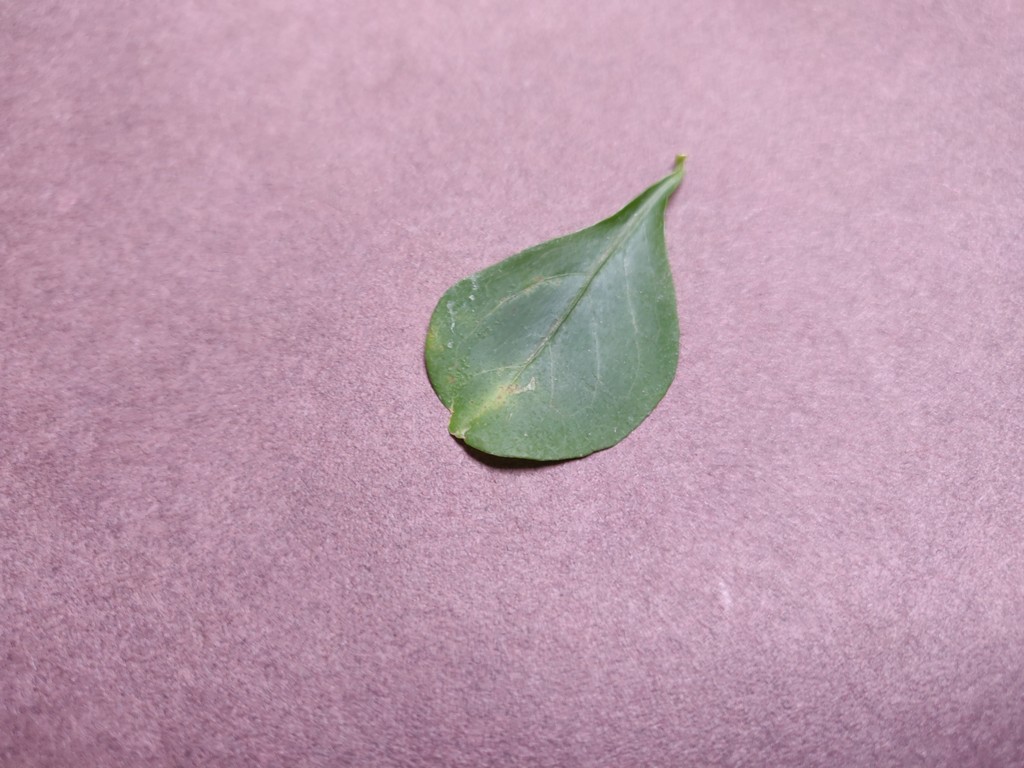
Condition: Unhealthy
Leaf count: single
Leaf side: front